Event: Nepal Earthquake
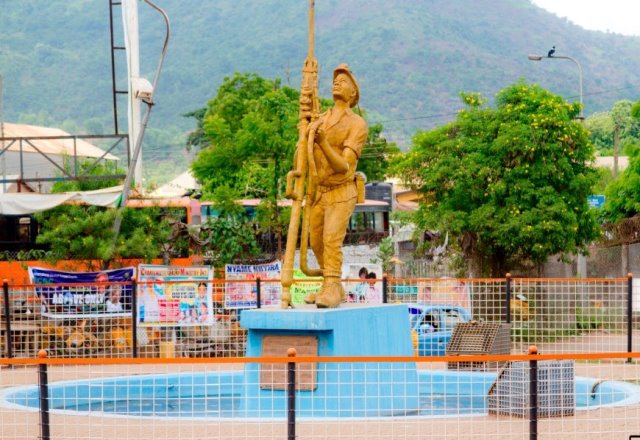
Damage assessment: no_damage